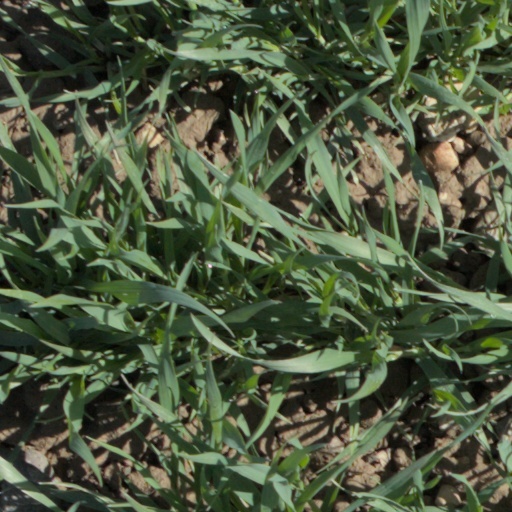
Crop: wheat